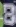
Number: 8